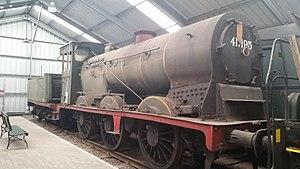
La liste des biens classés de la Communauté flamande de Belgique est une liste de biens culturels mobiliers classés situés Région flamande.
Le Type 41 de la SNCB ou Type 32S des Chemins de fer de l’État Belge est un modèle de locomotive de disposition 030 pour services mixtes d'inspiration anglaise ; 307 exemplaires de cette série seront mis en service par les Chemins de fer de l’État Belge entre 1905 et 1914. Il s’agit d’une version dotée de surchauffe du Type 32 qui est elle-même calquée sur le Type 30 d’inspiration anglaise. Les dernières étaient encore en cours d’assemblage en 1914.
Le Type 44 de la SNCB ou Type 32 des Chemins de fer de l'État belge est un modèle de locomotive pour services mixtes d'inspiration anglaise dont 502 exemplaires seront mis en service par les Chemins de fer de l'État belge entre 1901 et 1910. Il s’agit d’une version améliorée du Type 30. À partir de 1905, les Chemins de fer de l'État belge commanderont également le Type 32S, une version équipée de surchauffe de cette machine qui sera produite à 308 exemplaires jusqu’en 1914.
Liste du matériel roulant de la Société nationale des chemins de fer belges